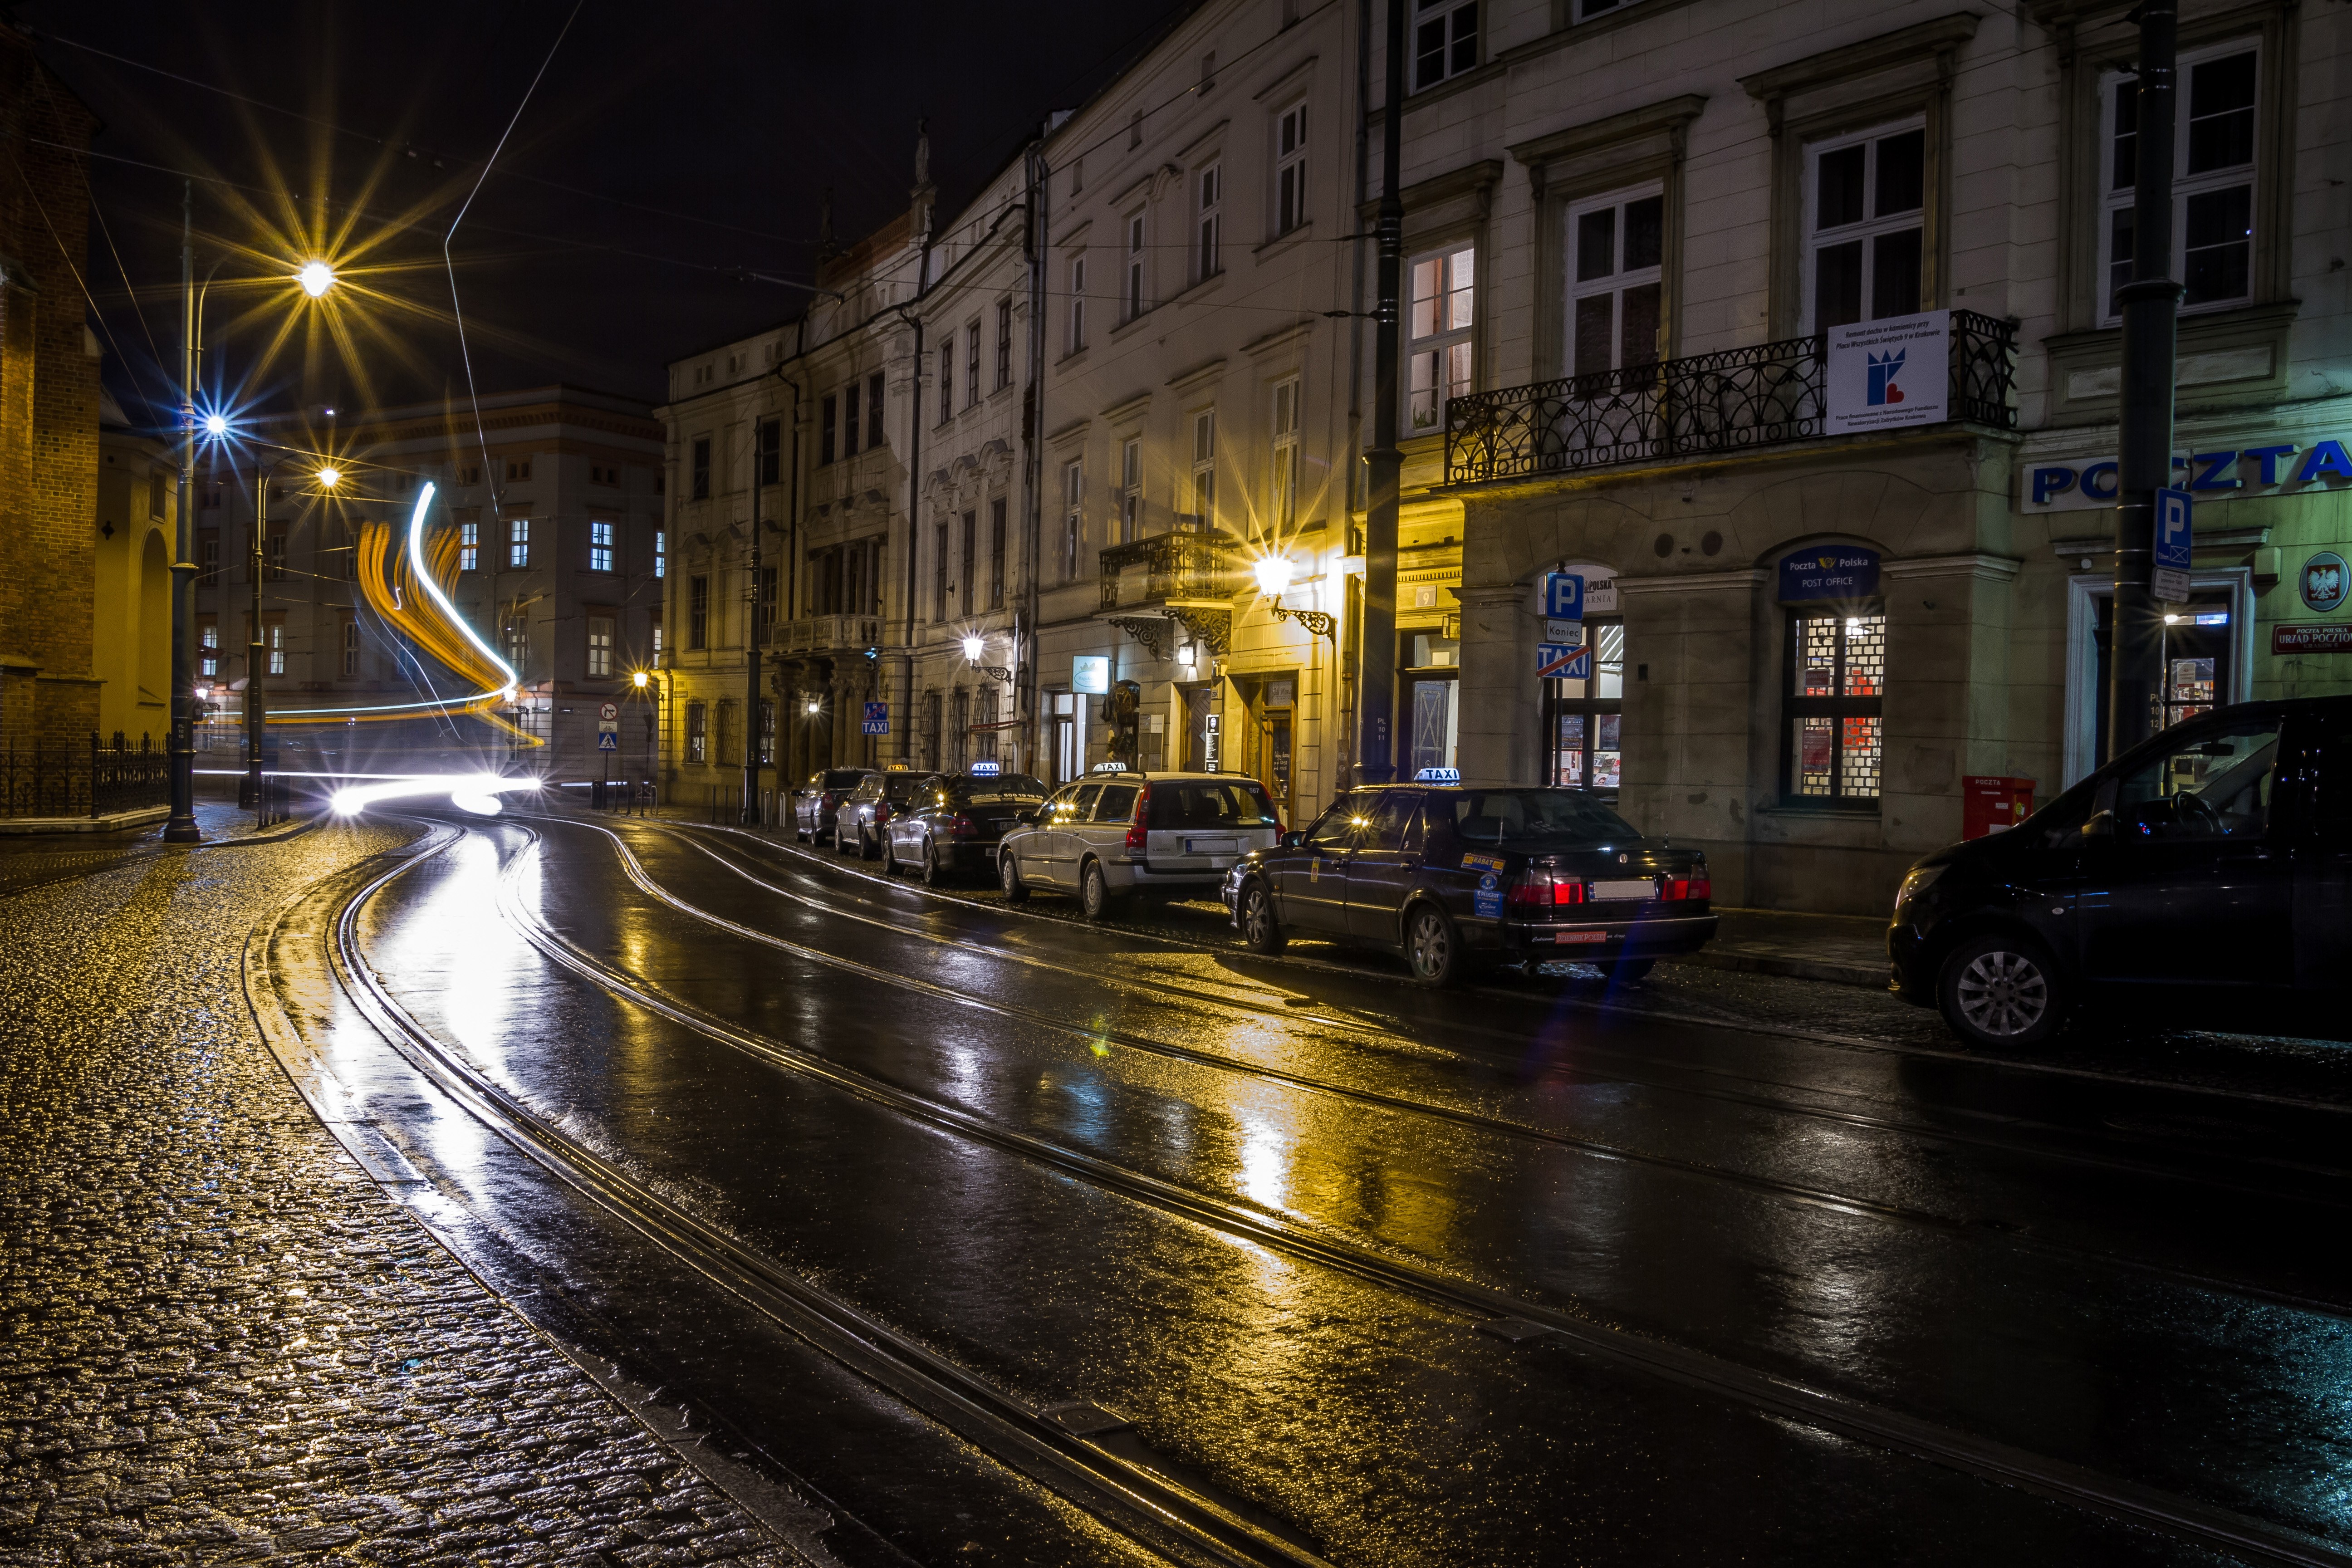
light, road, street, night, rain, town, old, city, cityscape, downtown, travel, europe, evening, reflection, square, weather, darkness, market, lane, lighting, waterway, streets, lights, infrastructure, poland, by, main, polska, trails, krakow, cracow, urban area